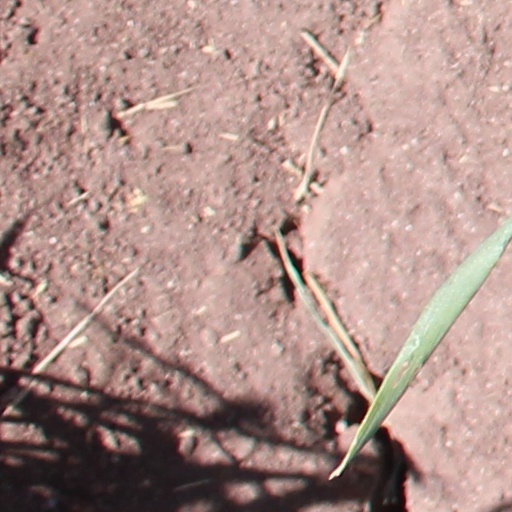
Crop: wheat